RoboBlitz

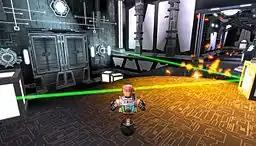
Blitz navigates between lasers in the Security Vault

The player controls a robot who must navigate through six three part sectors to power up an orbital space cannon. Each sector has a multitude of enemies and a singular physics based puzzle per stage, as well as 'upgradium' pickups that can be used to expand Blitz' utilities, movement, and weaponry. Blitz can jump and interact with machines and elevators. It is able to grab objects likes barrels, carry them and use them to crush enemies as well as use weapons to shoot various enemies. Players can choose a more difficult game mode which when completed, gives access to bonus content.